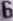
Number: 6